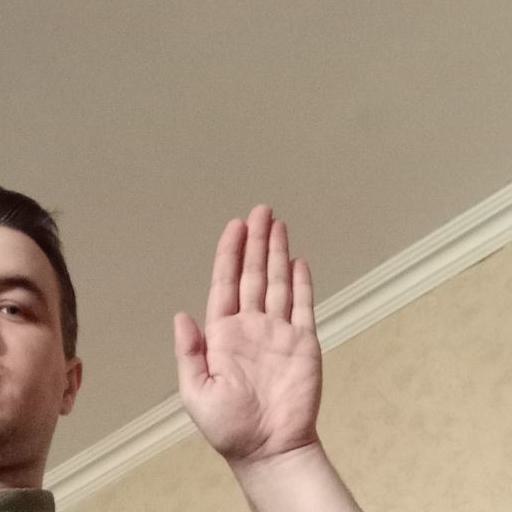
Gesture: stop